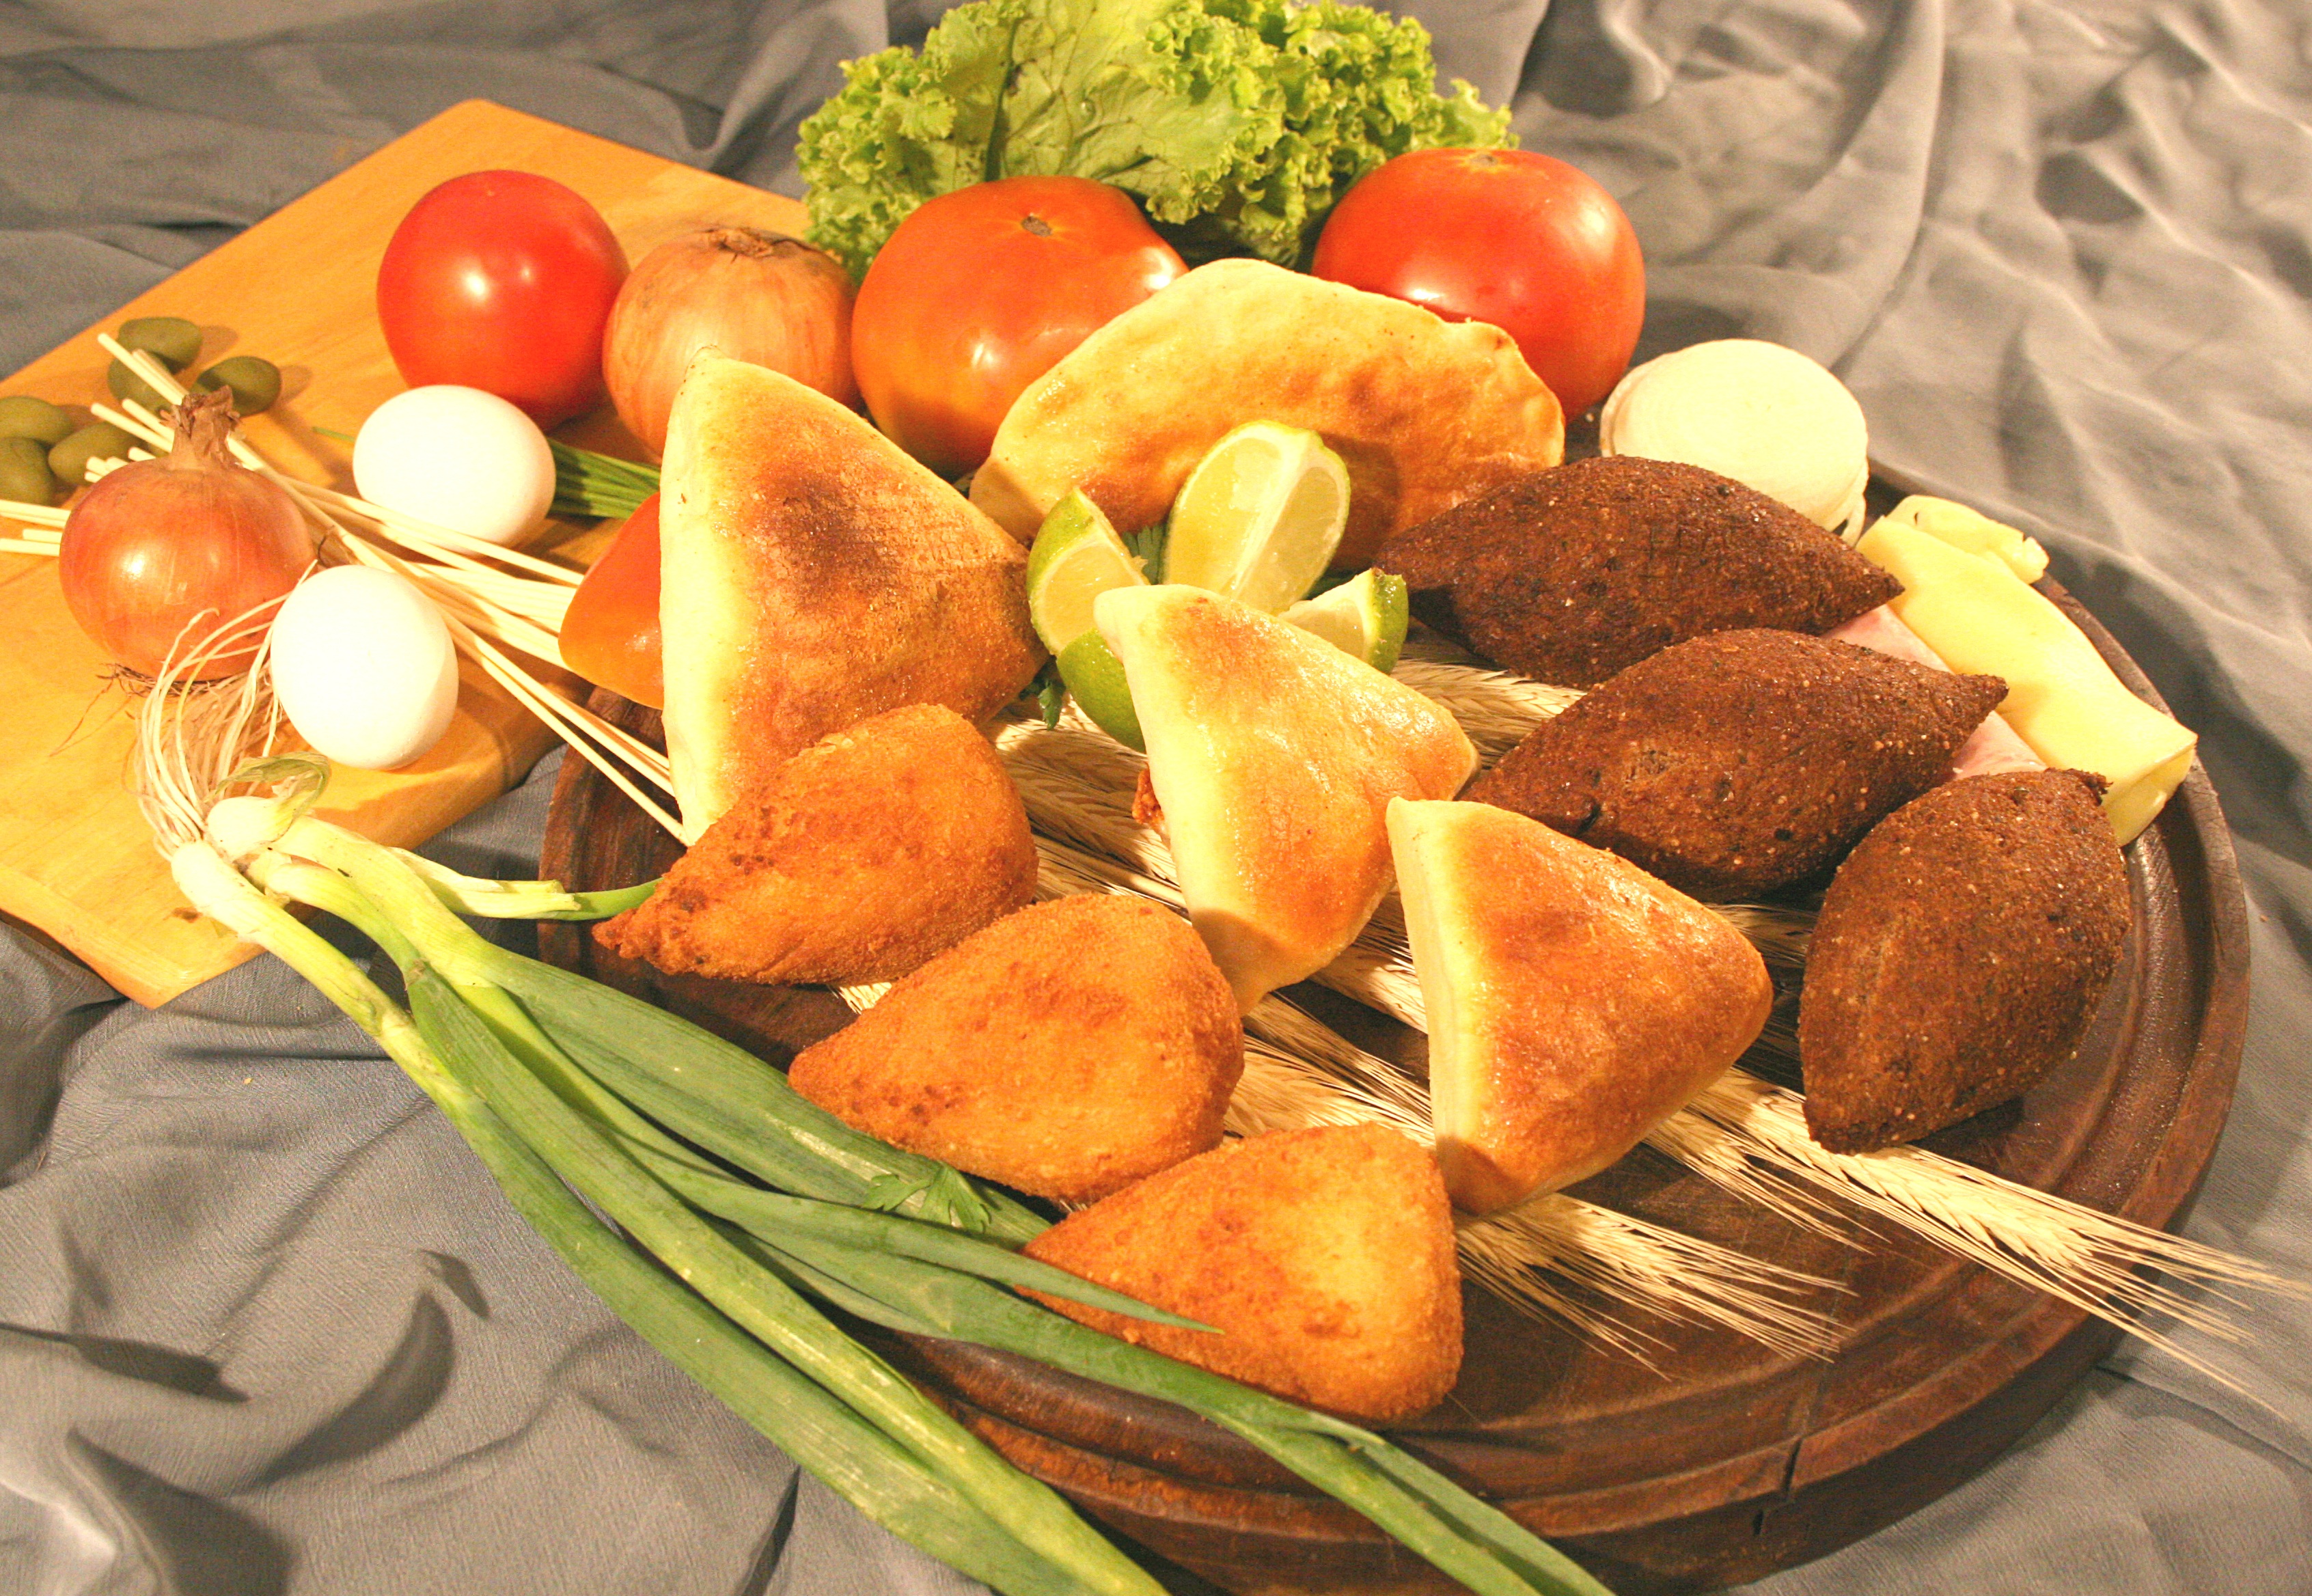
dish, food, recipe, fast food, cuisine, garnish, snacks, vegetarian food, power supply, appetizer, tidbits, side dish, arancini, hors d oeuvre, finger food, rissole, croquette, fried food, pakora, chicken nugget, american food, esfiha, kibe, vetkoek